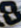
Number: 8